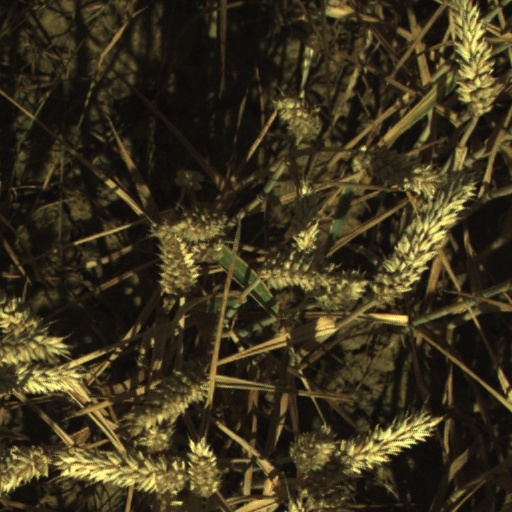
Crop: wheat